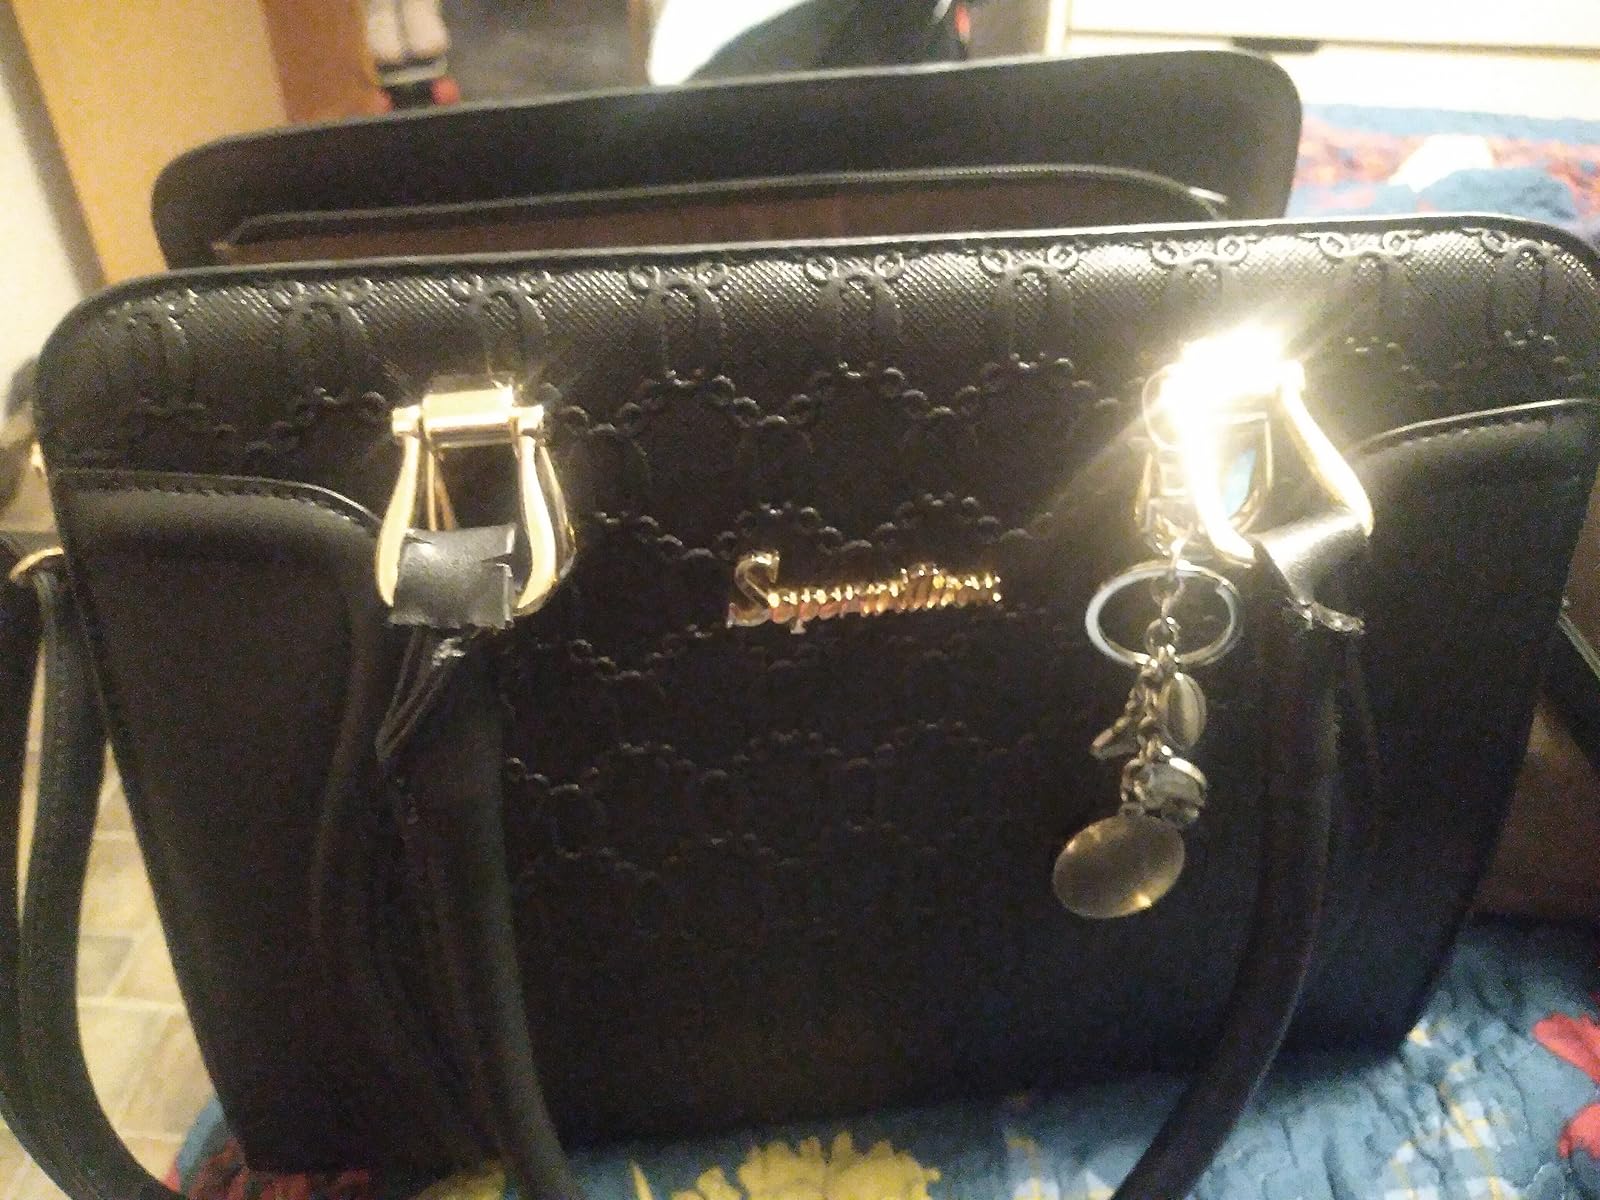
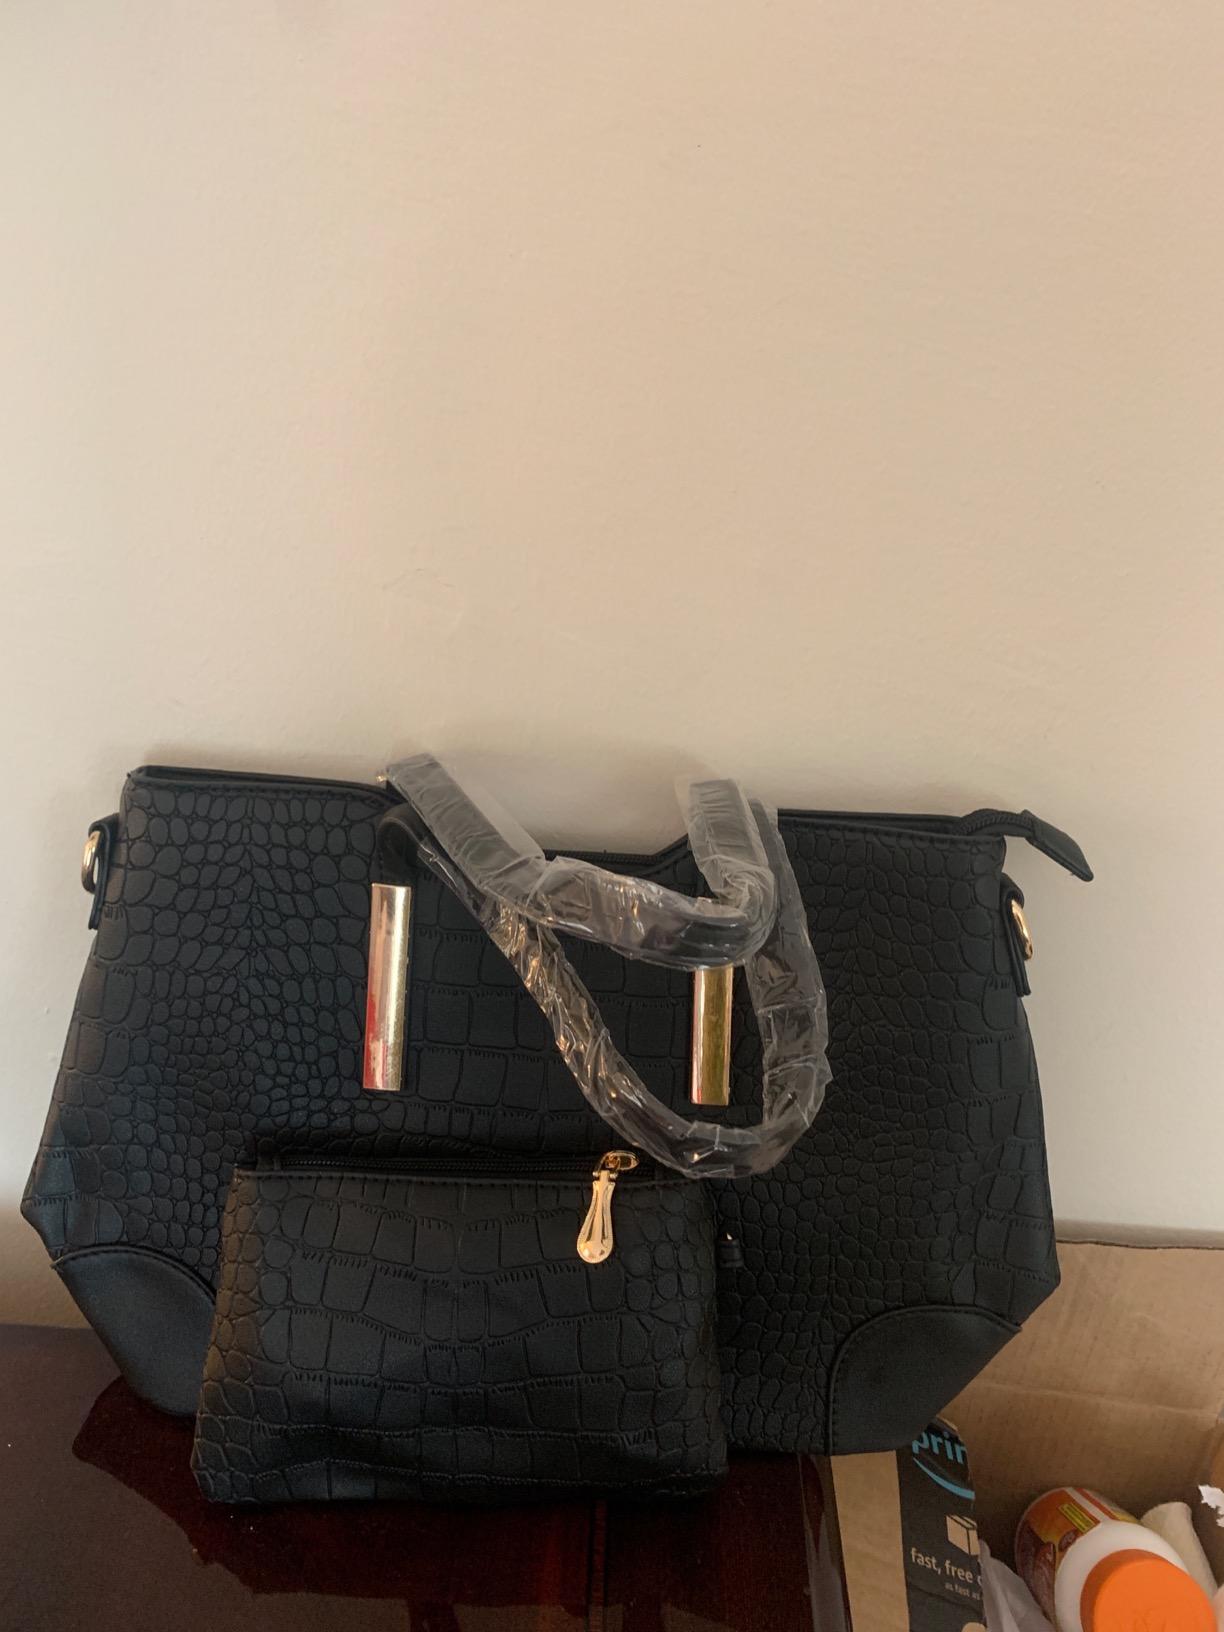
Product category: accessories_handbag
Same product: no